Soe Zeya Tun

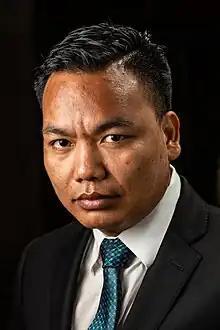
Soe Zeya Tun in 2018

Soe Zeya Tun is a Pulitzer Prize-winning photojournalist at Reuters.